Near East University

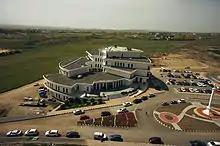
The faculty of engineering

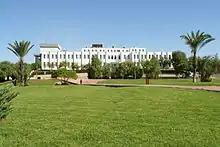
The faculty of law

Near East University's Faculty of Pharmacy was accredited by the Accreditation Council for Pharmacy Education (ACPE) in 2014.